Deforestation in Sri Lanka

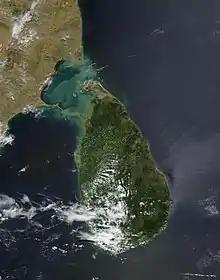
NASA satellite view of Sri Lanka revealing sparser areas of forest to the north and east of the island

Deforestation is one of the most serious environmental issues in Sri Lanka. Sri Lanka's current forest cover as of 2017 was 29.7%. In the 1920s, the island had a 49 percent forest cover but by 2005 this had fallen by approximately 26 percent. (29.40% in 2018) or 24-35%. Between 1990 and 2000, Sri Lanka lost an average of 26,800 ha of forests per year. This amounts to an average annual deforestation rate of 1.14%. Between 2000 and 2005 the rate accelerated to 1.43% per annum. However, with a long history of policy and laws towards environmental protection, deforestation rates of primary cover have decreased 35% since the end of the 1990s thanks to a strong history of conservation measures. The problem of deforestation in Sri Lanka is not as significant in the southern mountainous regions as it is in northern and lowland southern Sri Lanka, largely due to the nature of environmental protection.